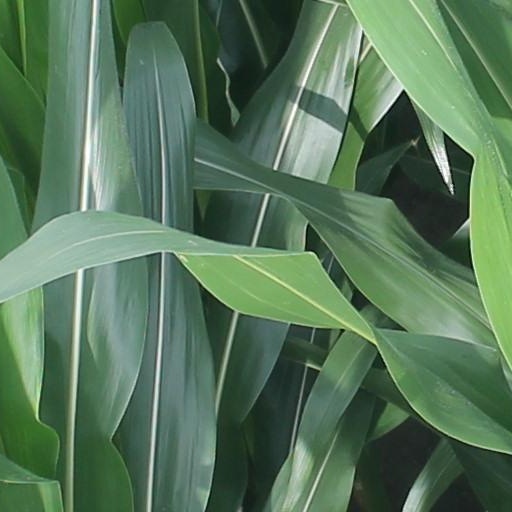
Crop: maize; corn